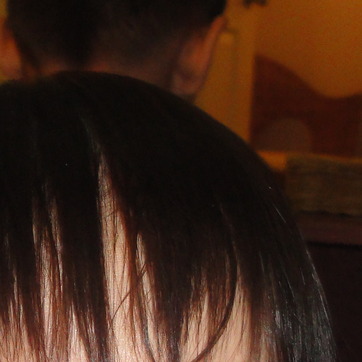
Material: hair